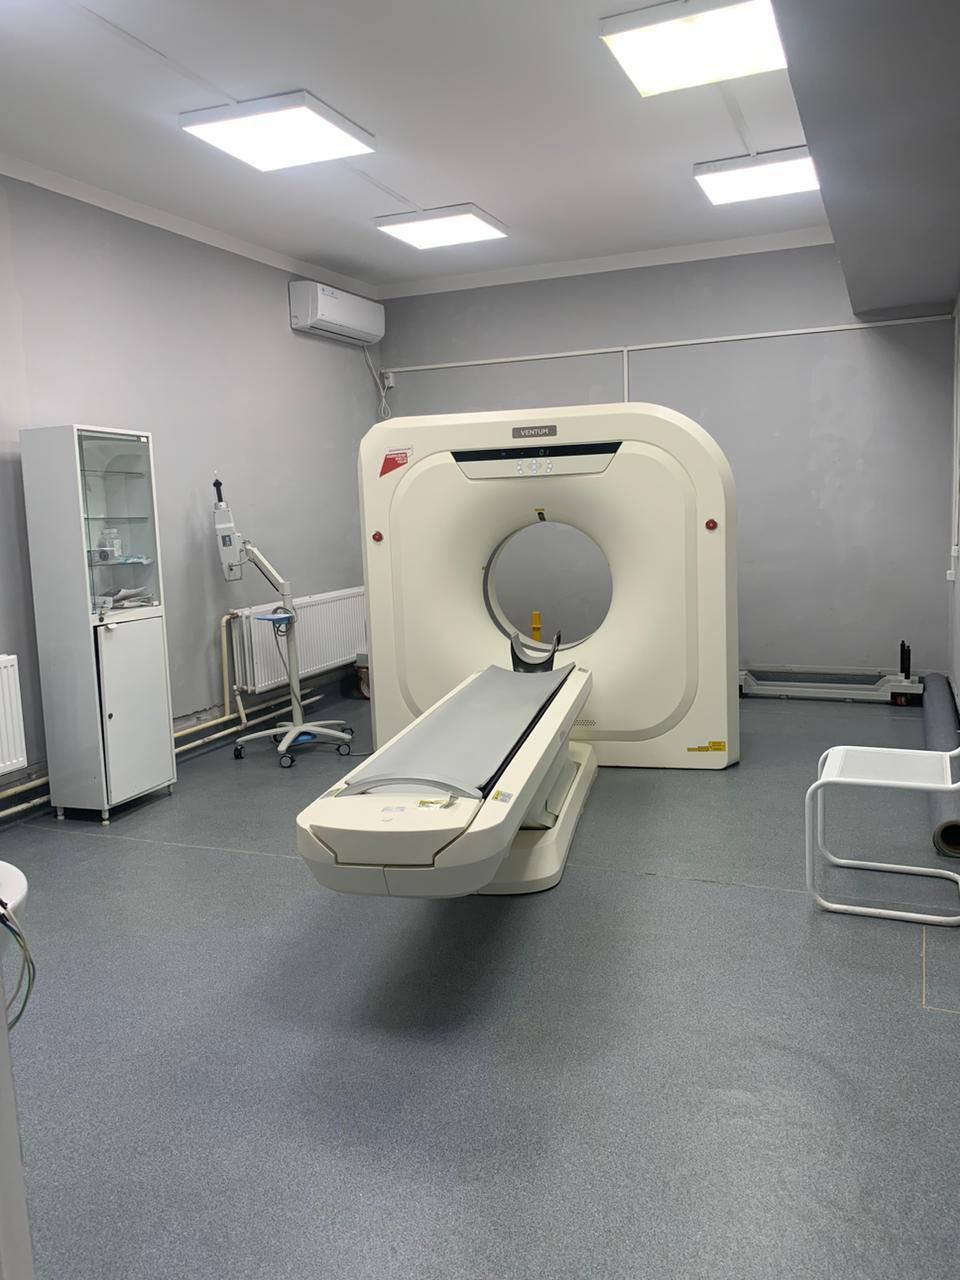
Компьютерный томограф Ventum в Момской центральной районной больнице в селе Хонуу, Момский наслег, Момский район, Якутия, Россия.
Specialty: medical-devices
Image credit: unknown